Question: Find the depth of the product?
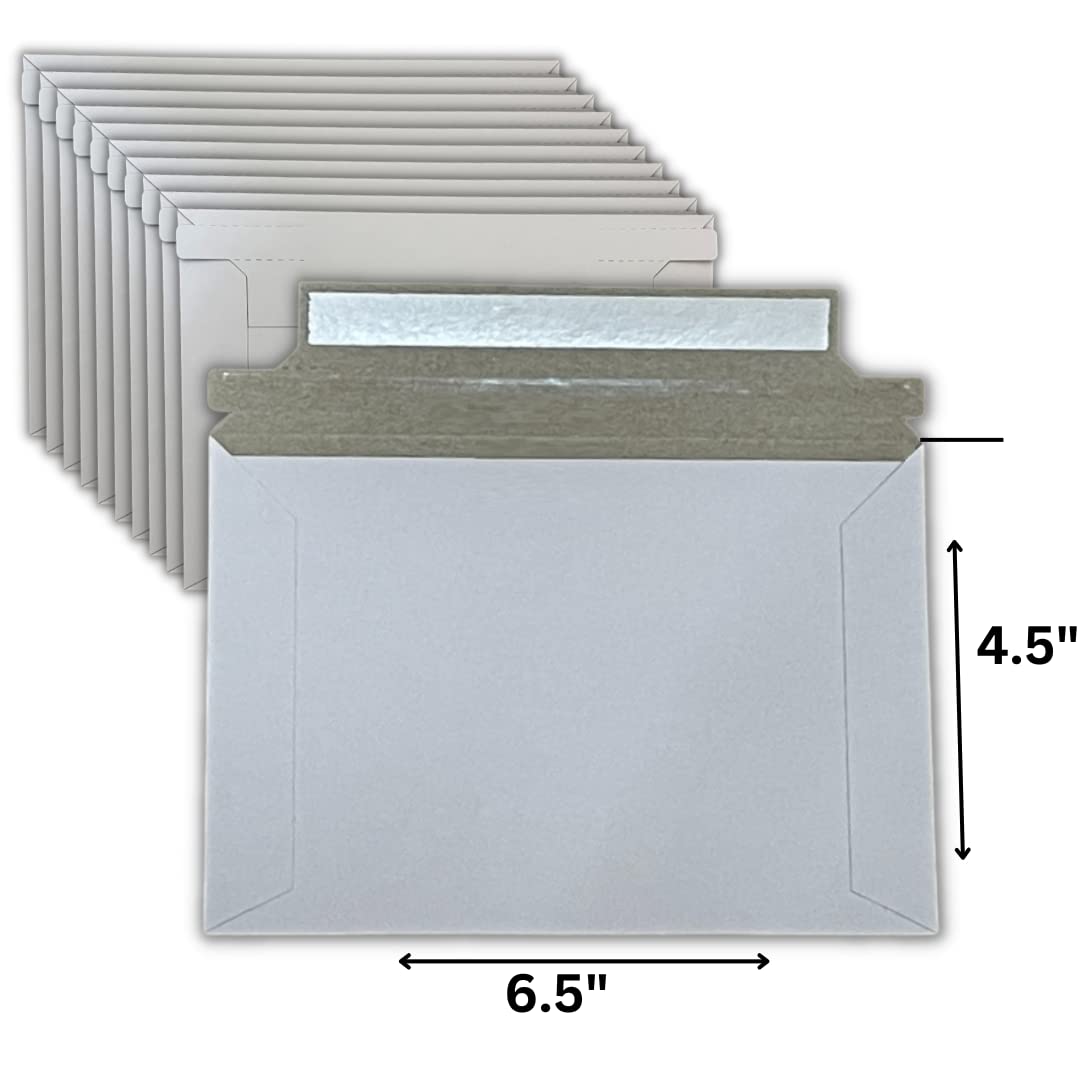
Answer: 6.5 inch